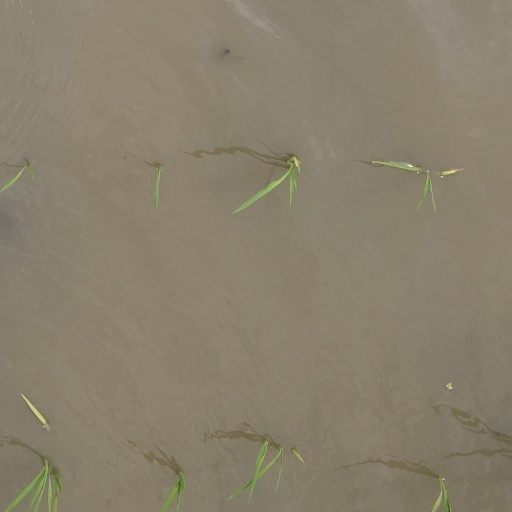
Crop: rice